Mulligatawny

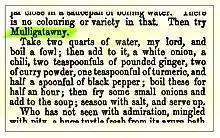
Mulligatawny recipe from Charles Dickens's weekly magazine "All The Year Round", 22 August 1868 (page 249)

By the mid-1800s, Arthur Robert Kenney-Herbert (1840–1916), under the pen name Wyvern, wrote in his popular "Culinary Jottings" that "really well-made "mulligatunny" is ... a thing of the past." He also noted that this simple recipe prepared by poorer natives of Madras as made by "Mootoosamy" was made by pounding: